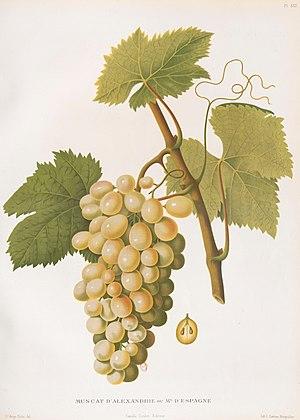
Lithographie du cépage Muscat d'Alexandrie
Le muscat d'Alexandrie est un cépage de raisin blanc consommé en tant que raisin de table ou de cuve pour produire essentiellement des vins doux.